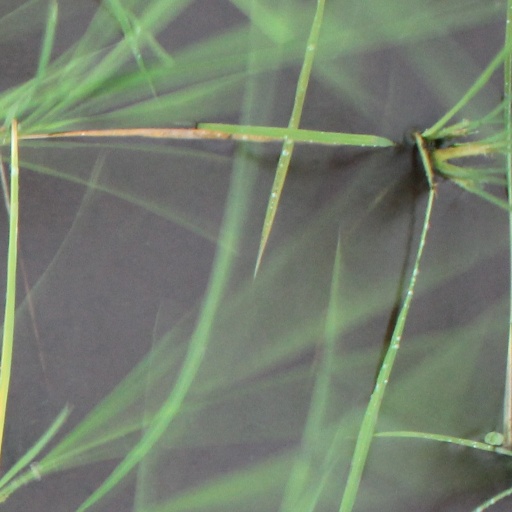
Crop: rice